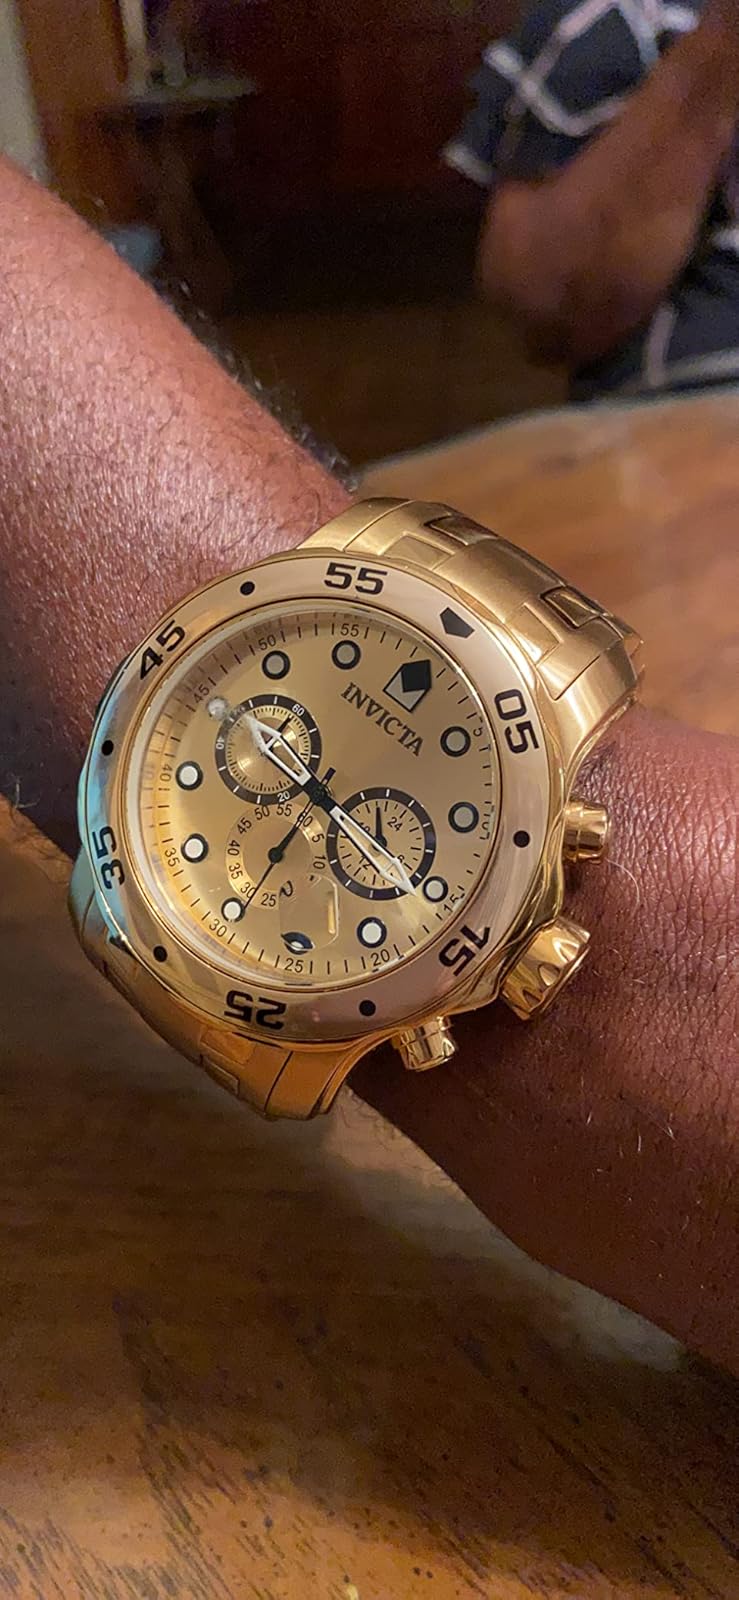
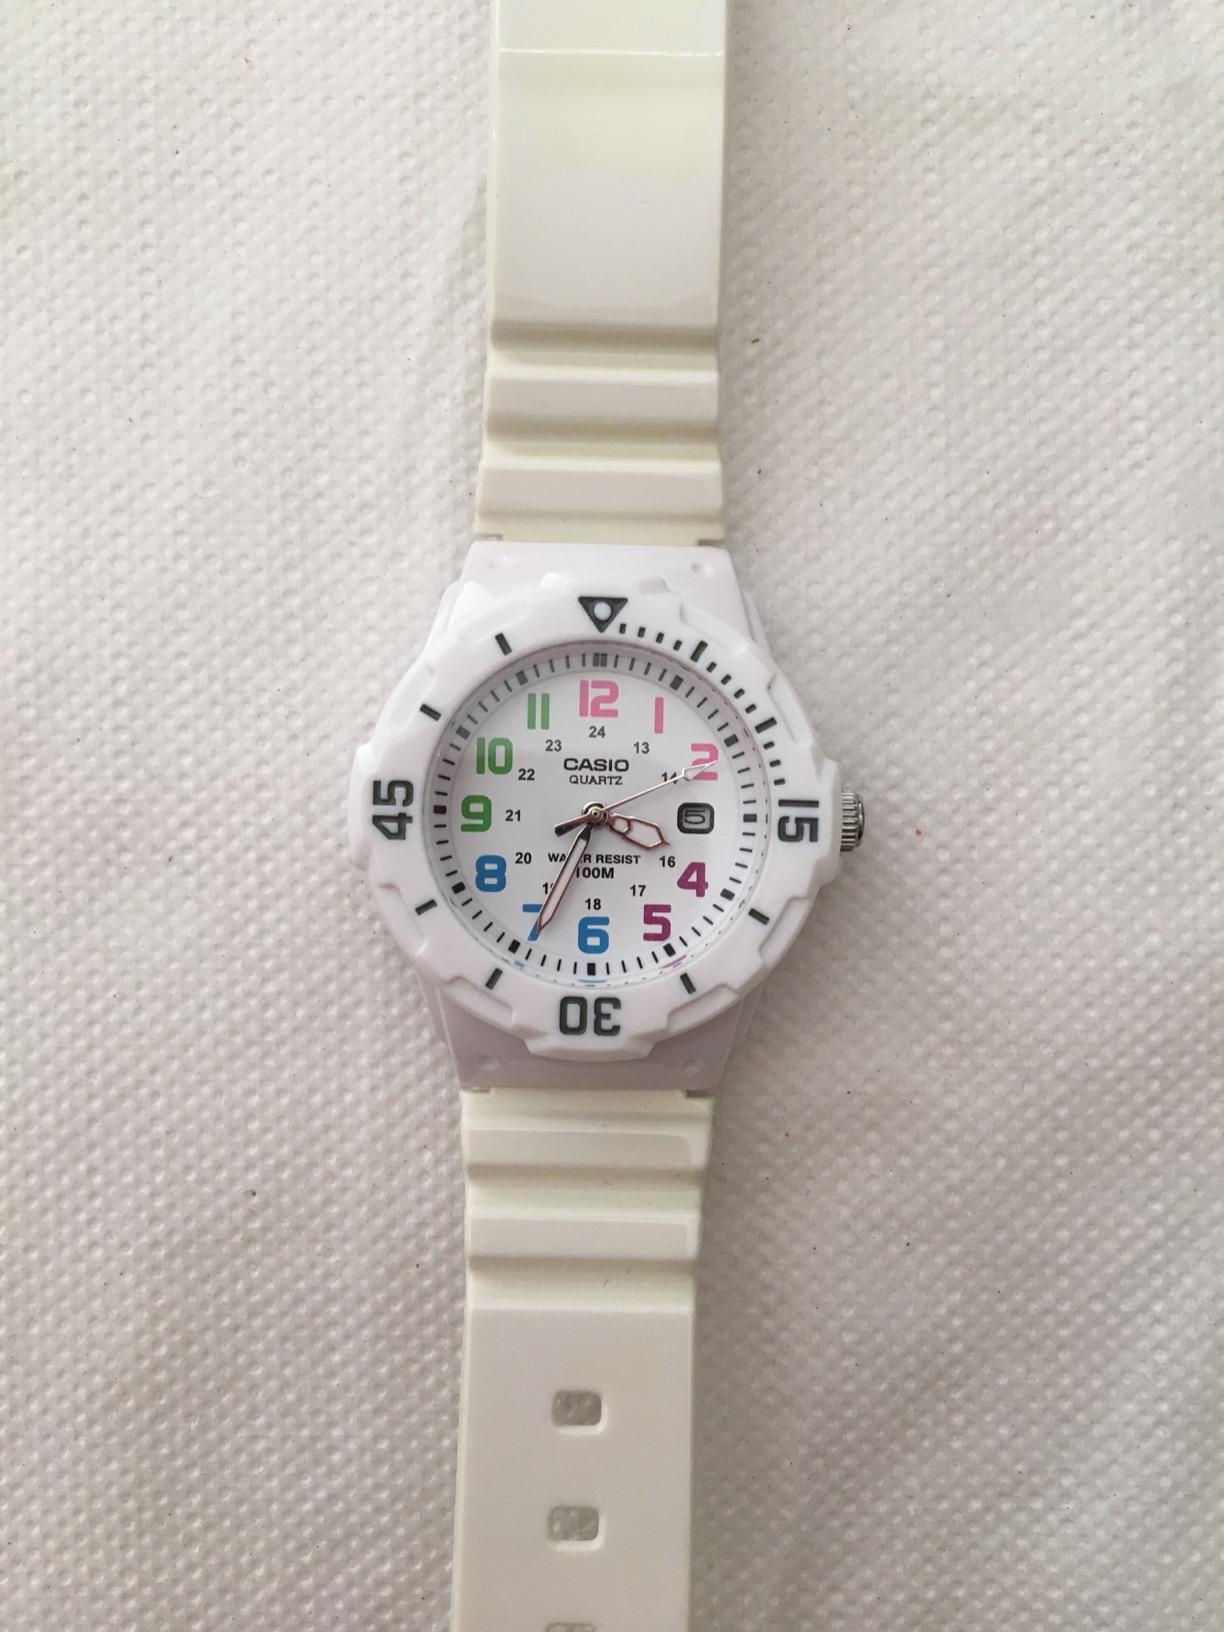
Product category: accessories_watch
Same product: no